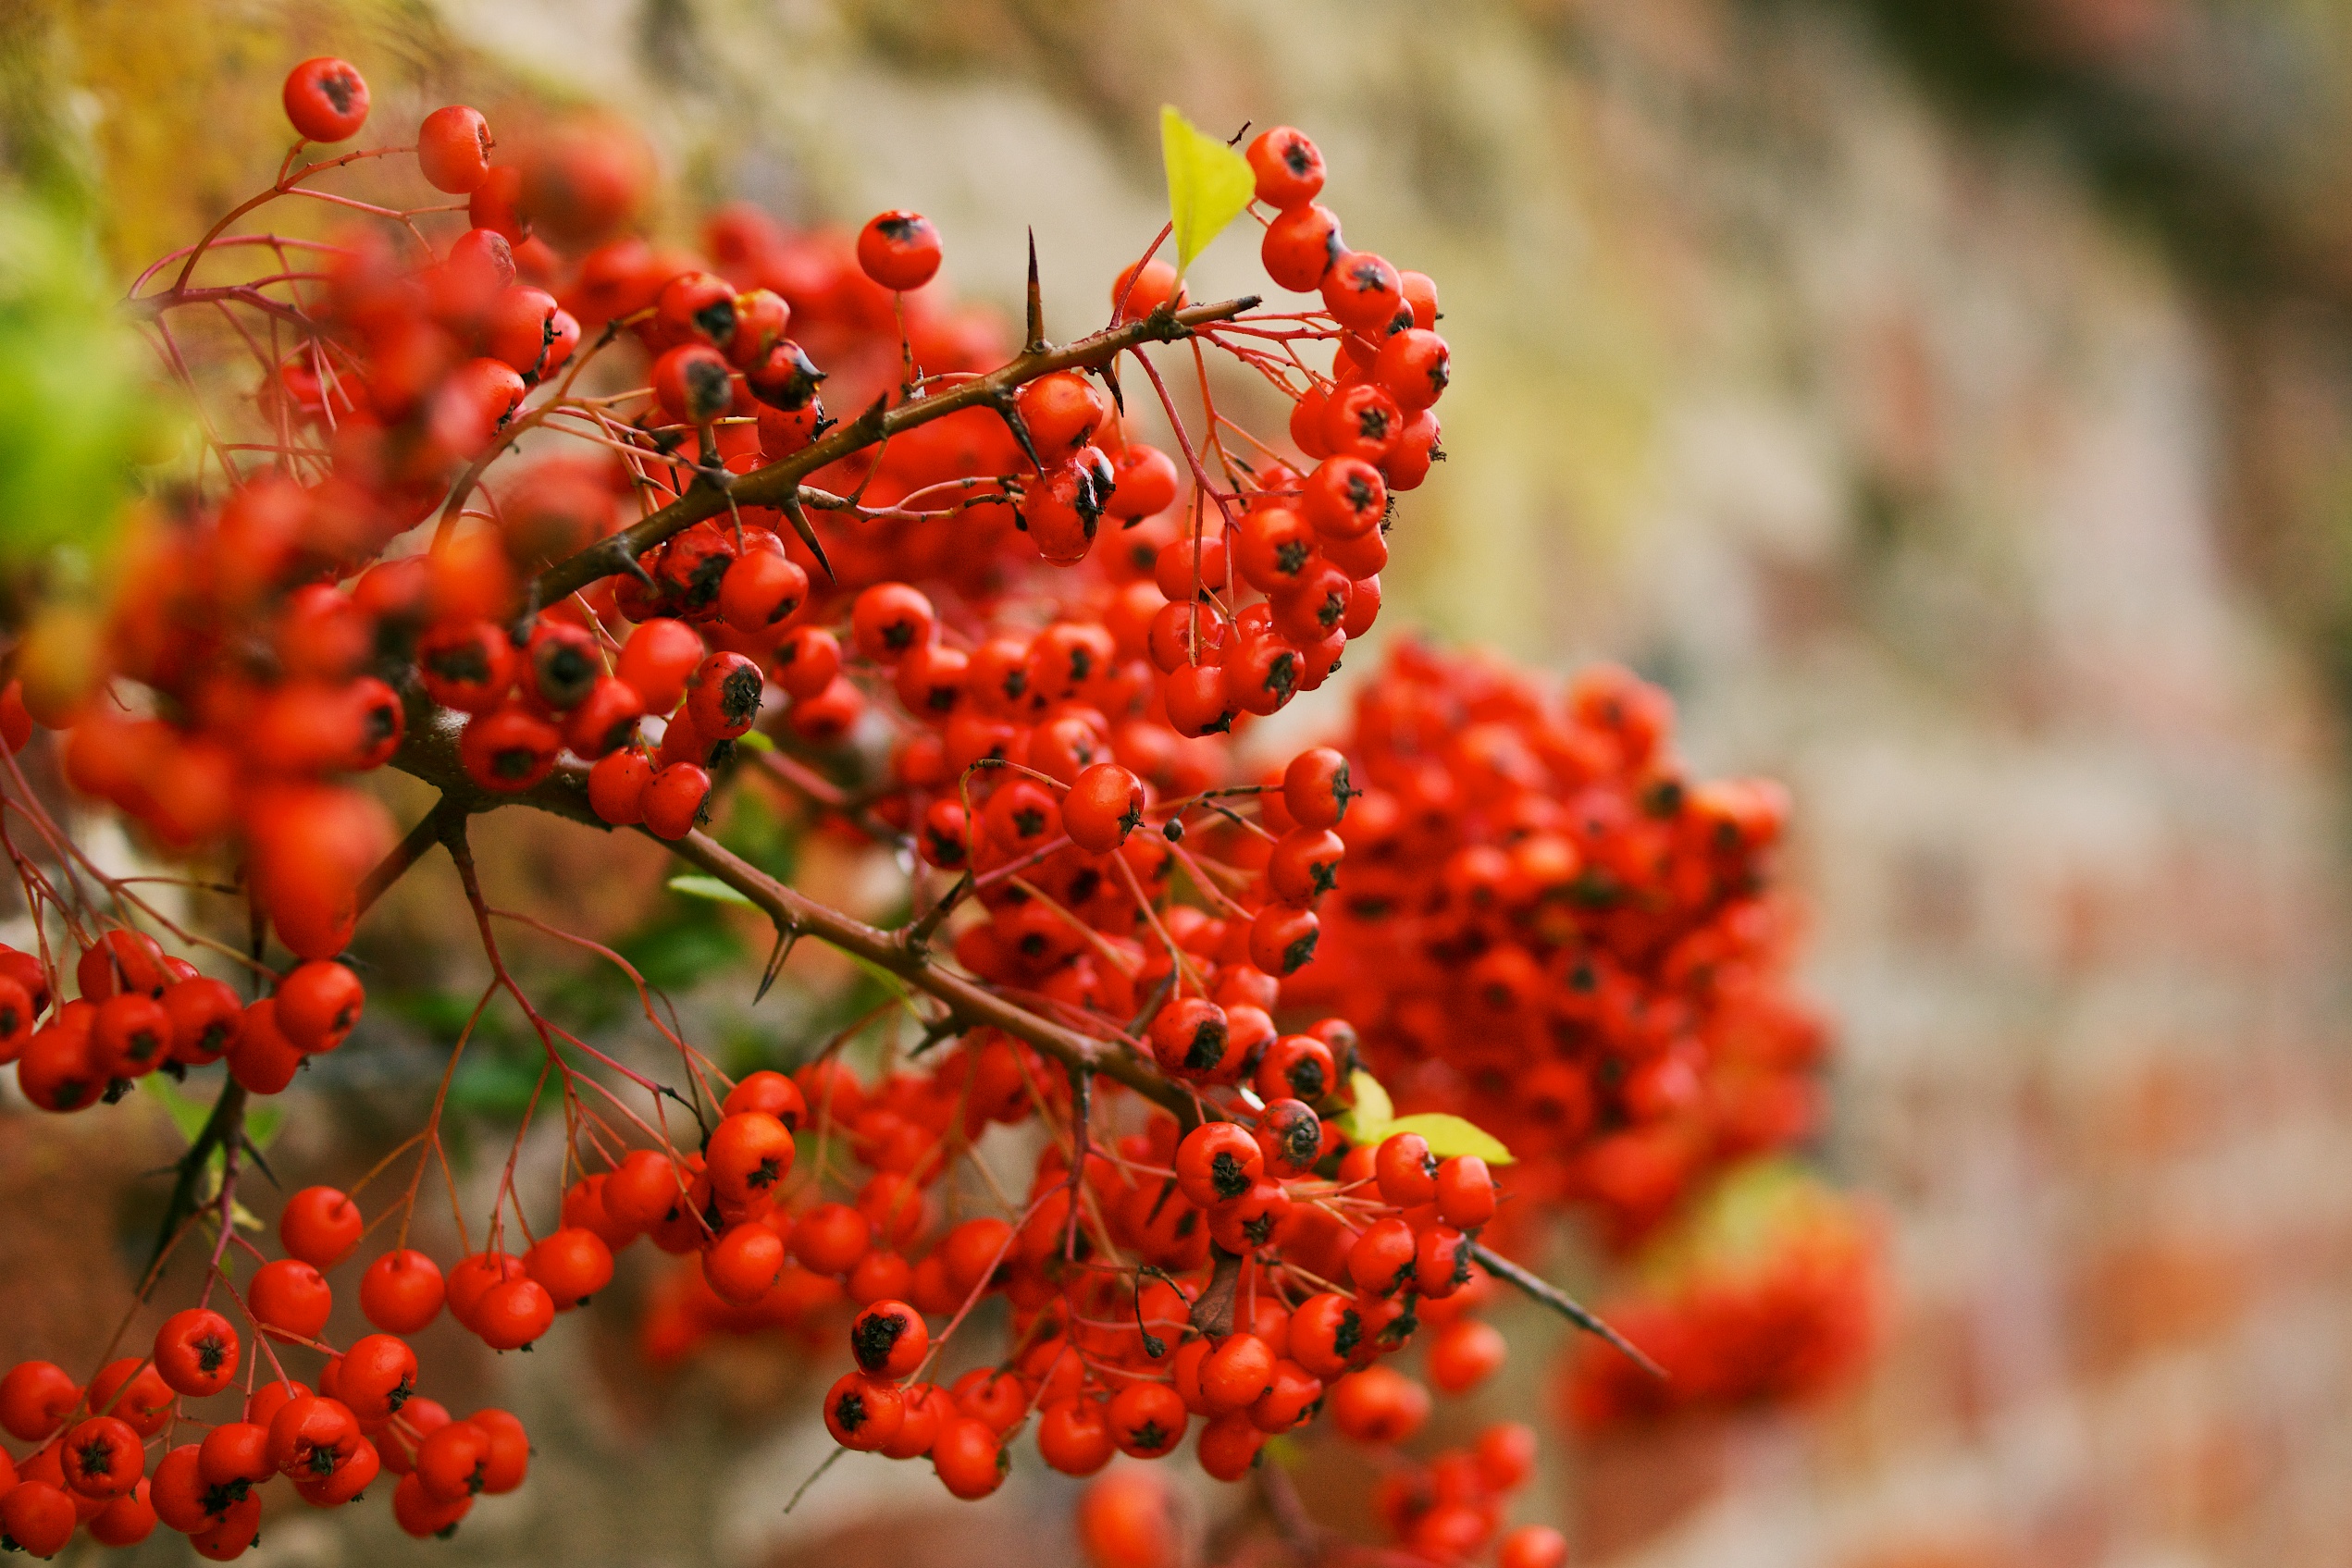
tree, branch, blossom, plant, fruit, berry, leaf, fall, flower, wall, food, red, produce, autumn, botany, flora, season, close up, berries, shrub, sony, rowan, a77, flowery, hemel, macro photography, flowering plant, woody plant, land plant